Holberg Suite

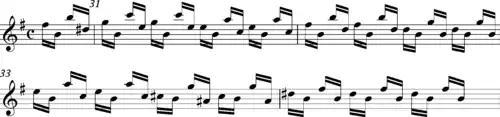
"Holberg Suite" prelude bars 31 to 34 piano version

Grieg's orchestration develops this into a series of chords played by divisi violins. To this he adds a new counterpoint consisting of scales played pizzicato on violas: